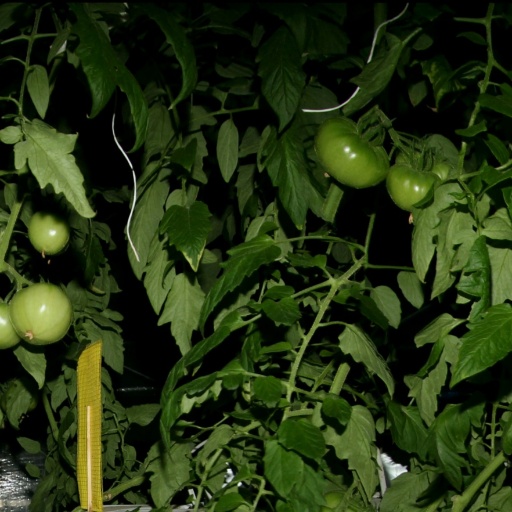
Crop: tomato